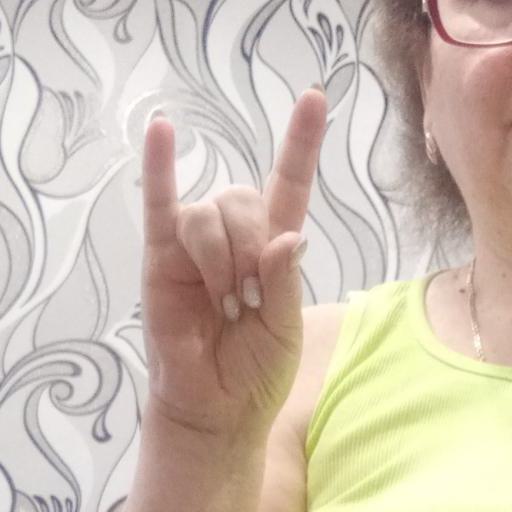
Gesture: rock